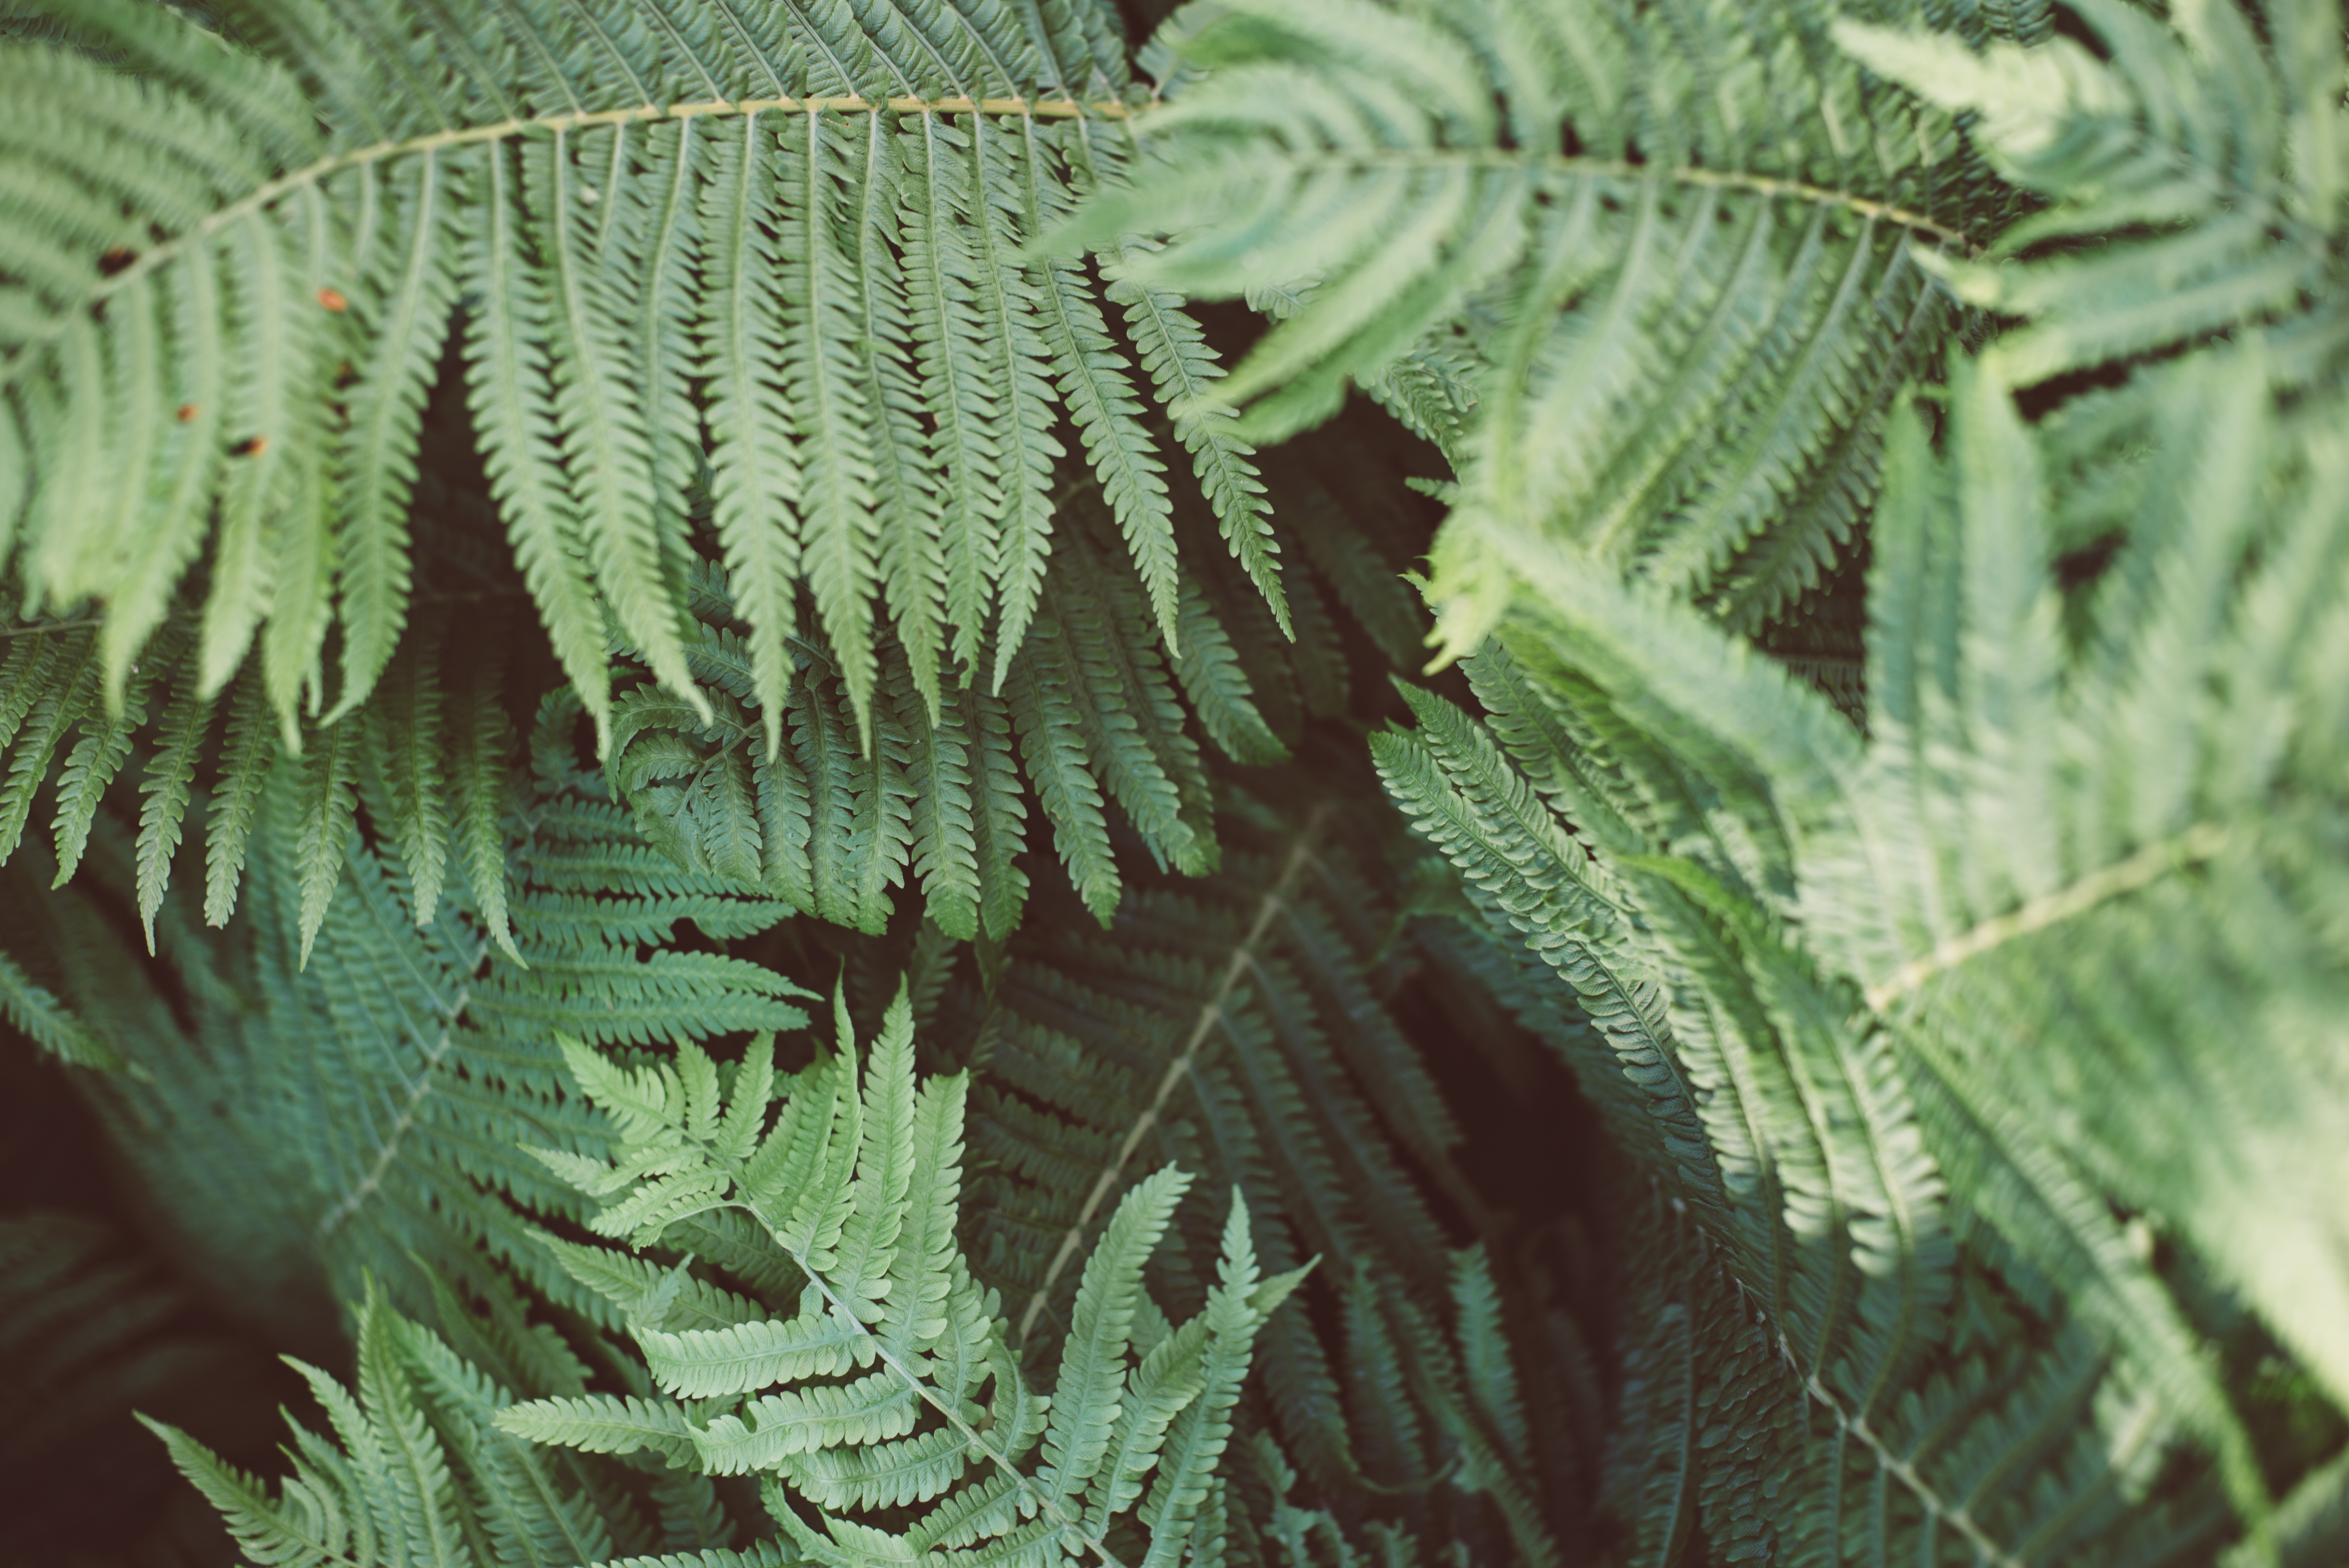
tree, branch, plant, leaf, flower, green, botany, flora, fauna, fern, vegetation, macro photography, plant stem, land plant, ferns and horsetails, vascular plant, ostrich fern